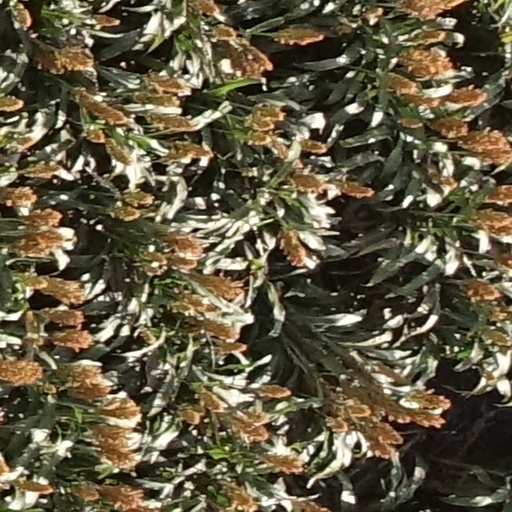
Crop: sorghum